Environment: real
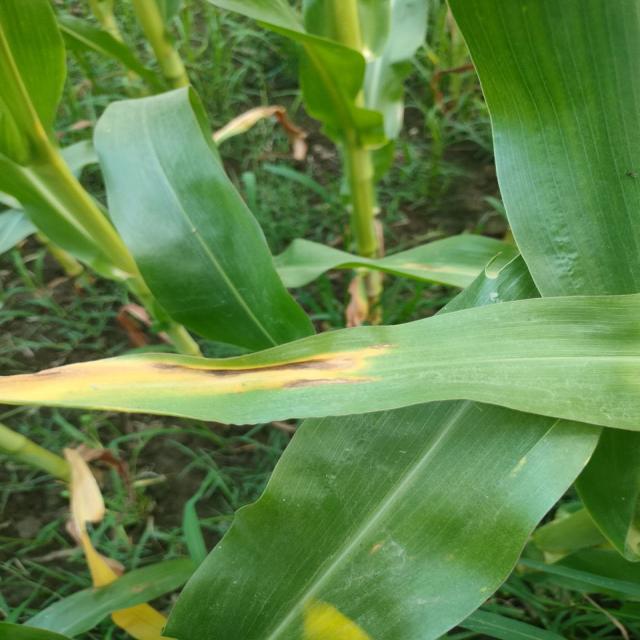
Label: nitrogen_deficiency